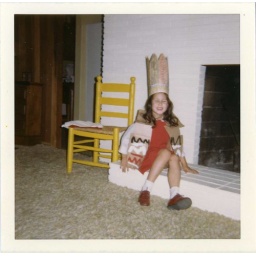
Thanksgiving outfit made out of paper bags as a class project in elementary school.